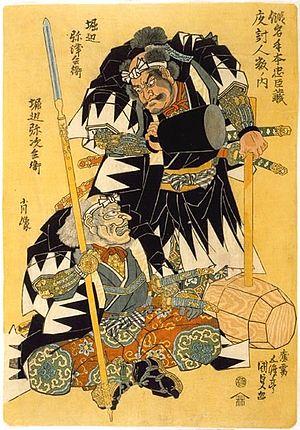
Un ōtsuchi, lit. « marteau imposant ») est un lourd marteau de bois muni d'un manche d'environ 1,8 m qui servait aux anciens samouraï du Japon féodal à forcer les portes des châteaux.
L'histoire des 47 rōnin, aussi connue sous le nom de 47 samouraïs, ou la « vendetta d'Akō », ou en japonais Akō rōshi ou encore genroku akō jiken, est l'archétype de l'histoire japonaise classique. Elle est décrite dans les manuels d'histoire japonais comme une « légende nationale » où les 47 rōnin sont aussi appelés les 47 gishi ou Akō gishi.
Un rōnin était, dans le Japon médiéval, un samouraï sans maître.